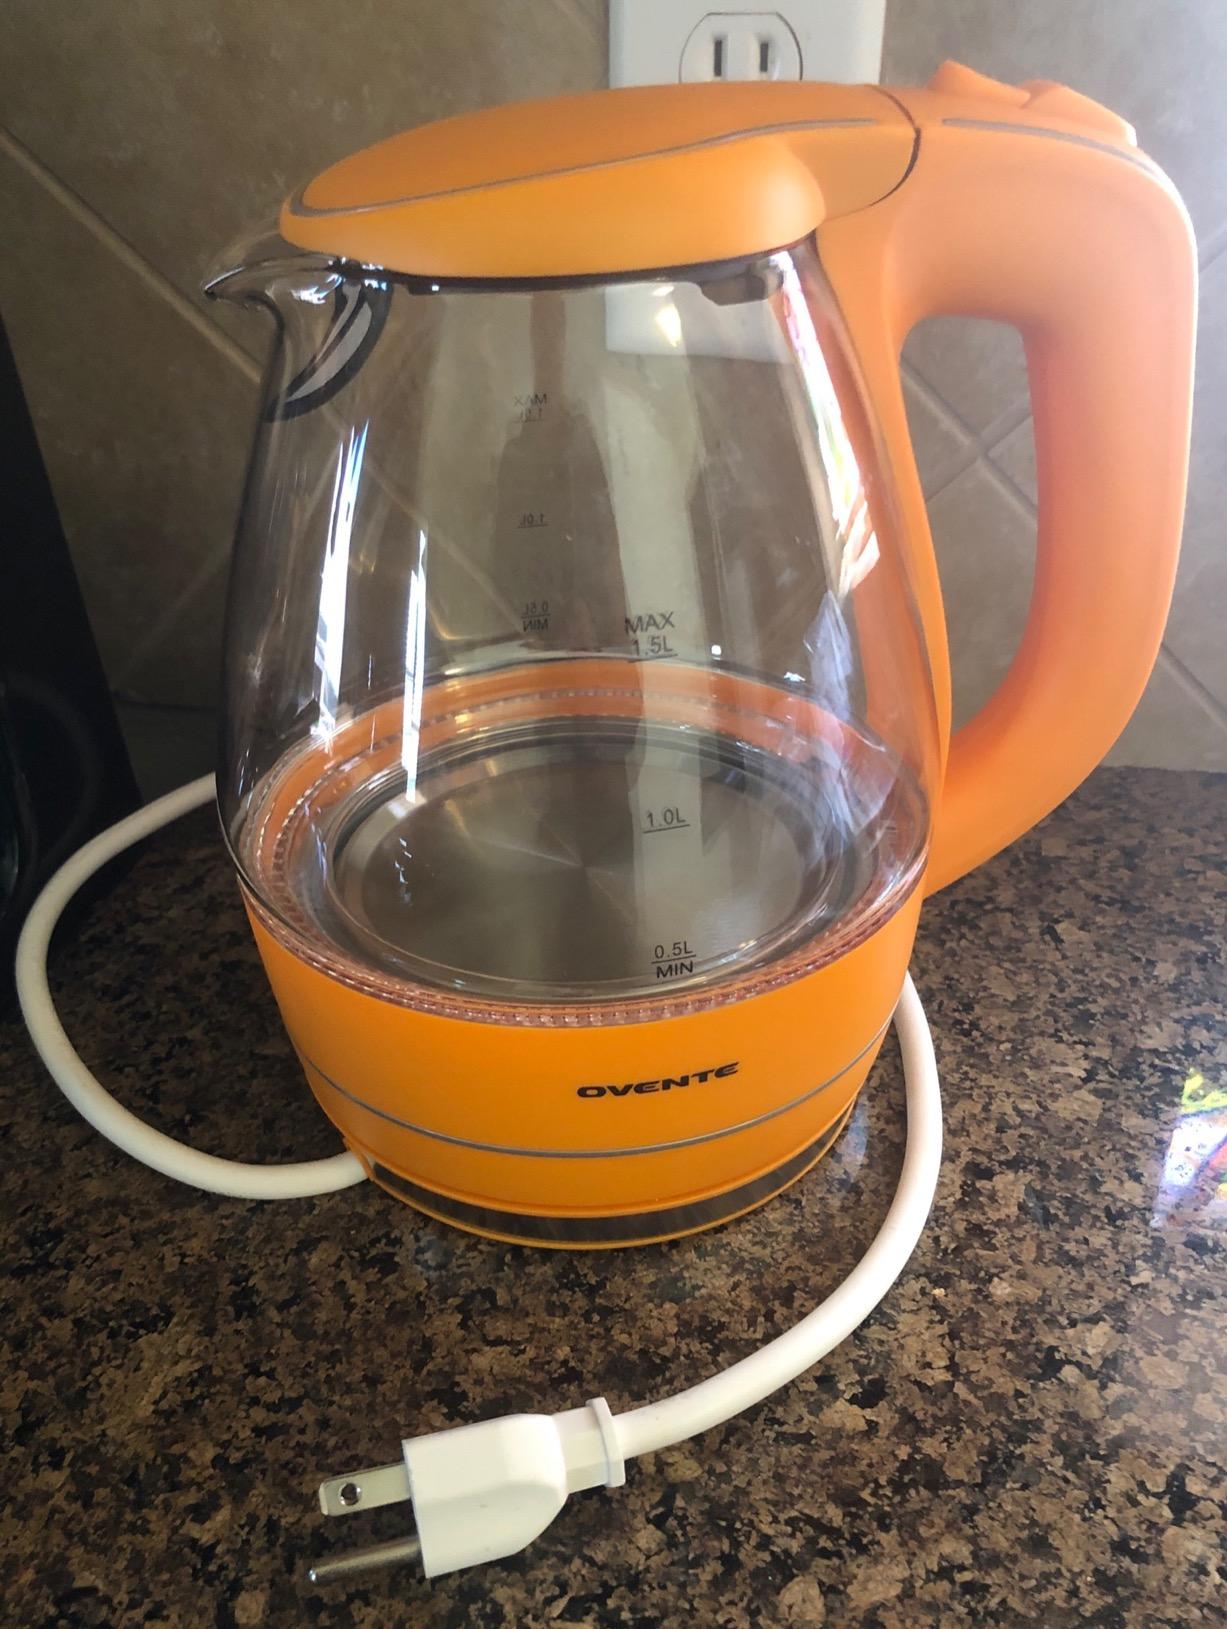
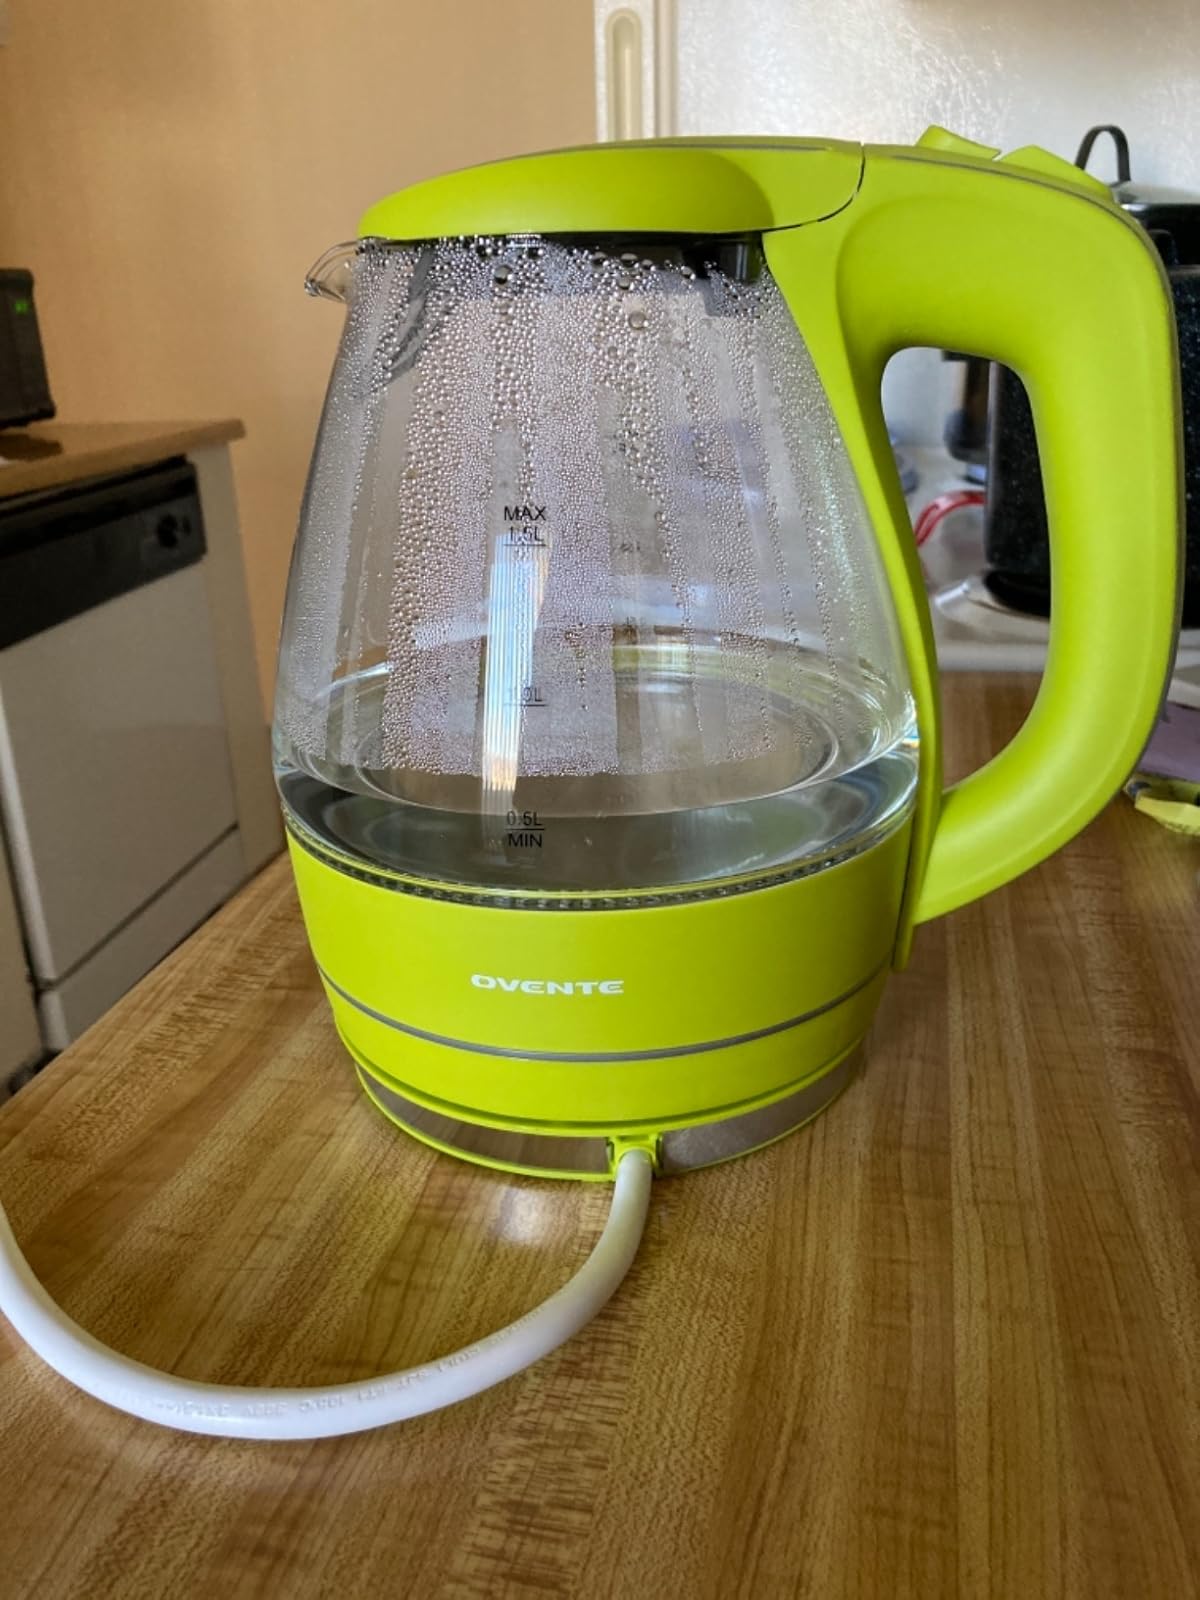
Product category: items_kettle
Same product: no